Chris Jericho

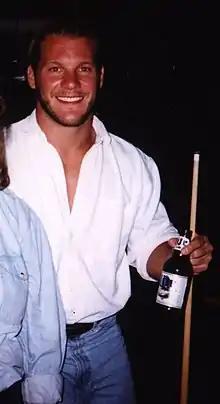
Jericho after a taping of "WCW Monday Nitro" in 1998

Jericho then began a long feud with Dean Malenko, in which Jericho repeatedly claimed he was a better wrestler than Malenko, but refused to wrestle him. Because of his mastery of technical wrestling, Malenko was known as "The Man of 1,000 Holds", so Jericho claimed to be "The Man of 1,004 Holds"; Jericho mentions in his autobiography that this line originated from an IWA interview he saw as a child, where manager Floyd Creatchman claimed that Leo Burke, the first professional wrestler to be known as "The Man of 1,000 Holds", was now known as "The Man of 1,002 Holds", to which Floyd Creatchman stated that "he learned two more".